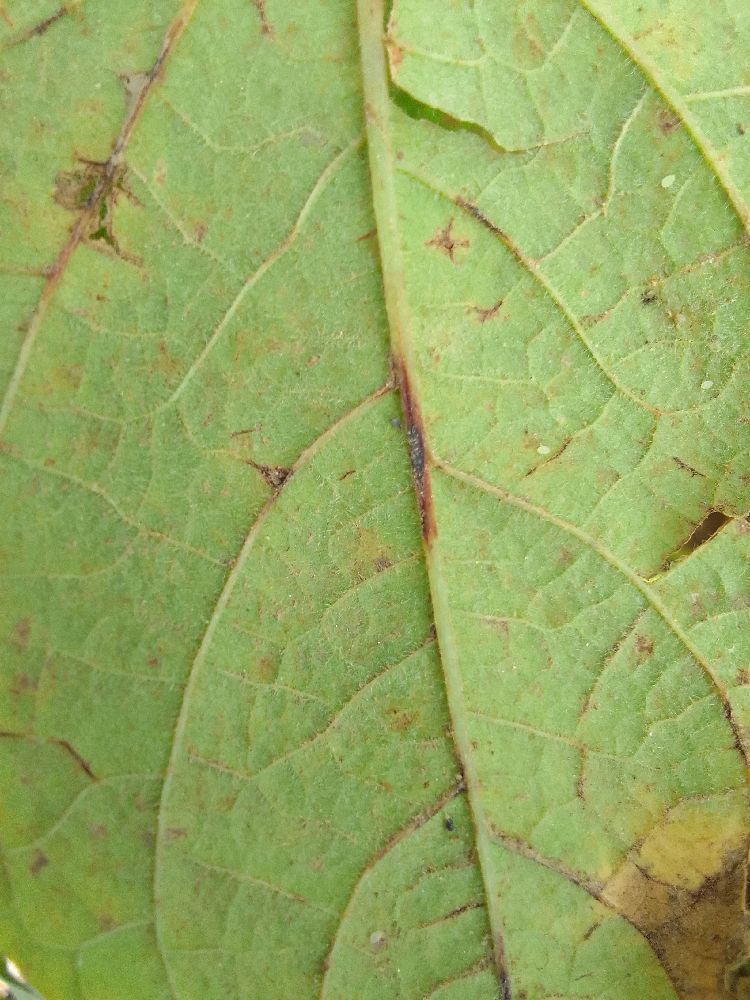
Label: anthracnose